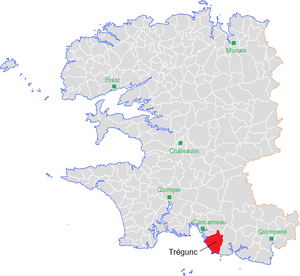
localisation de Trégunc dans le Finistère
Trégunc [tʁegœ̃] est une commune du département du Finistère, dans la région Bretagne, en France. C'est l'une des communes les plus étendues du Finistère, qui regroupe de nombreux villages ou hameaux. On peut mentionner plusieurs plages de sable fin, une zone naturelle protégée pour la faune et la flore autour des marais de Trévignon.